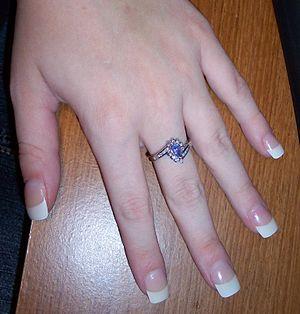
La manucure ou le manucure, parfois appelée « manucurie », est un soin de beauté destiné à embellir les mains et les ongles réalisé par un ou une prothésiste ongulaire. Le mot « manucure » désigne aussi la personne chargée de dispenser ces soins.
La French manucure, littéralement « manucure à la Française » ou manucure française, est une méthode de maquillage des ongles.